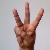
The image shows a hand gesture representing the letter 'W' in Indian Sign Language.